Hu Gadarn

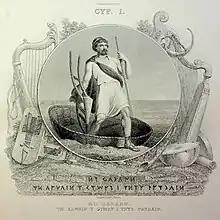
Engraving of Hu Gadarn from "Ceinion Llenyddiaeth Gymreig (Beauties of Welsh Literature)", an anthology of 1877

Hu Gadarn ("Hu the Mighty") is a supposed Welsh legendary figure who appears in several of a series of Welsh Triads produced by the Welsh antiquarian and literary forger Iolo Morganwg. These triads, which Iolo put forth as medieval works, present Hu as a culture hero of the ancient Britons who introduced ploughing. However, it is now known that the triads, like all of the so-called "Third Series" of triads, were fabricated by Iolo himself. The name "Hu Gadarn" earlier appeared in a Welsh translation of a French romance about Charlemagne. Still, Iolo's version of Hu Gadarn was taken up in the 20th century by the poet Robert Graves, who associated him with other Celtic figures; since then he has been popular among neopagans.